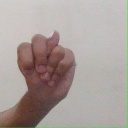
अक्षर: न